BYU Testing Center

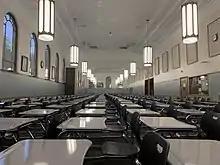
Interior of the BYU Testing Center

When students exit the testing center, they can see their scores immediately on the BYU Testing Center website if their professor allows students access (for multiple-choice tests only). Earlier, those taking multiple-choice tests waited for a moment or two in the administration area to receive a printout of their results, which usually resulted in the exit area being crowded.